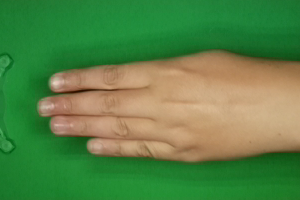
Label: paper